Kikuchi clan

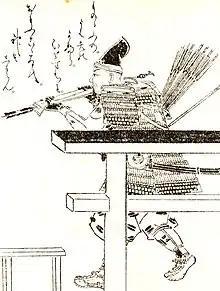
Kikuchi Taketoki depicted by Kikuchi Yōsai.

The second son of Takamori he was the twelfth clan head succeeding his older brother Tokitaka. His child name was Shoryumaru. After coming of age he became known as Kikuchi Ikejirō nyudō Jakua and formerly as Taketoki. He succeeded the clan out of chance after his older brother Tokitaka and his uncle Takenori both died after fighting each other for the position of clan head. Taketoki had twelve children and many sons securing the clan lineage.